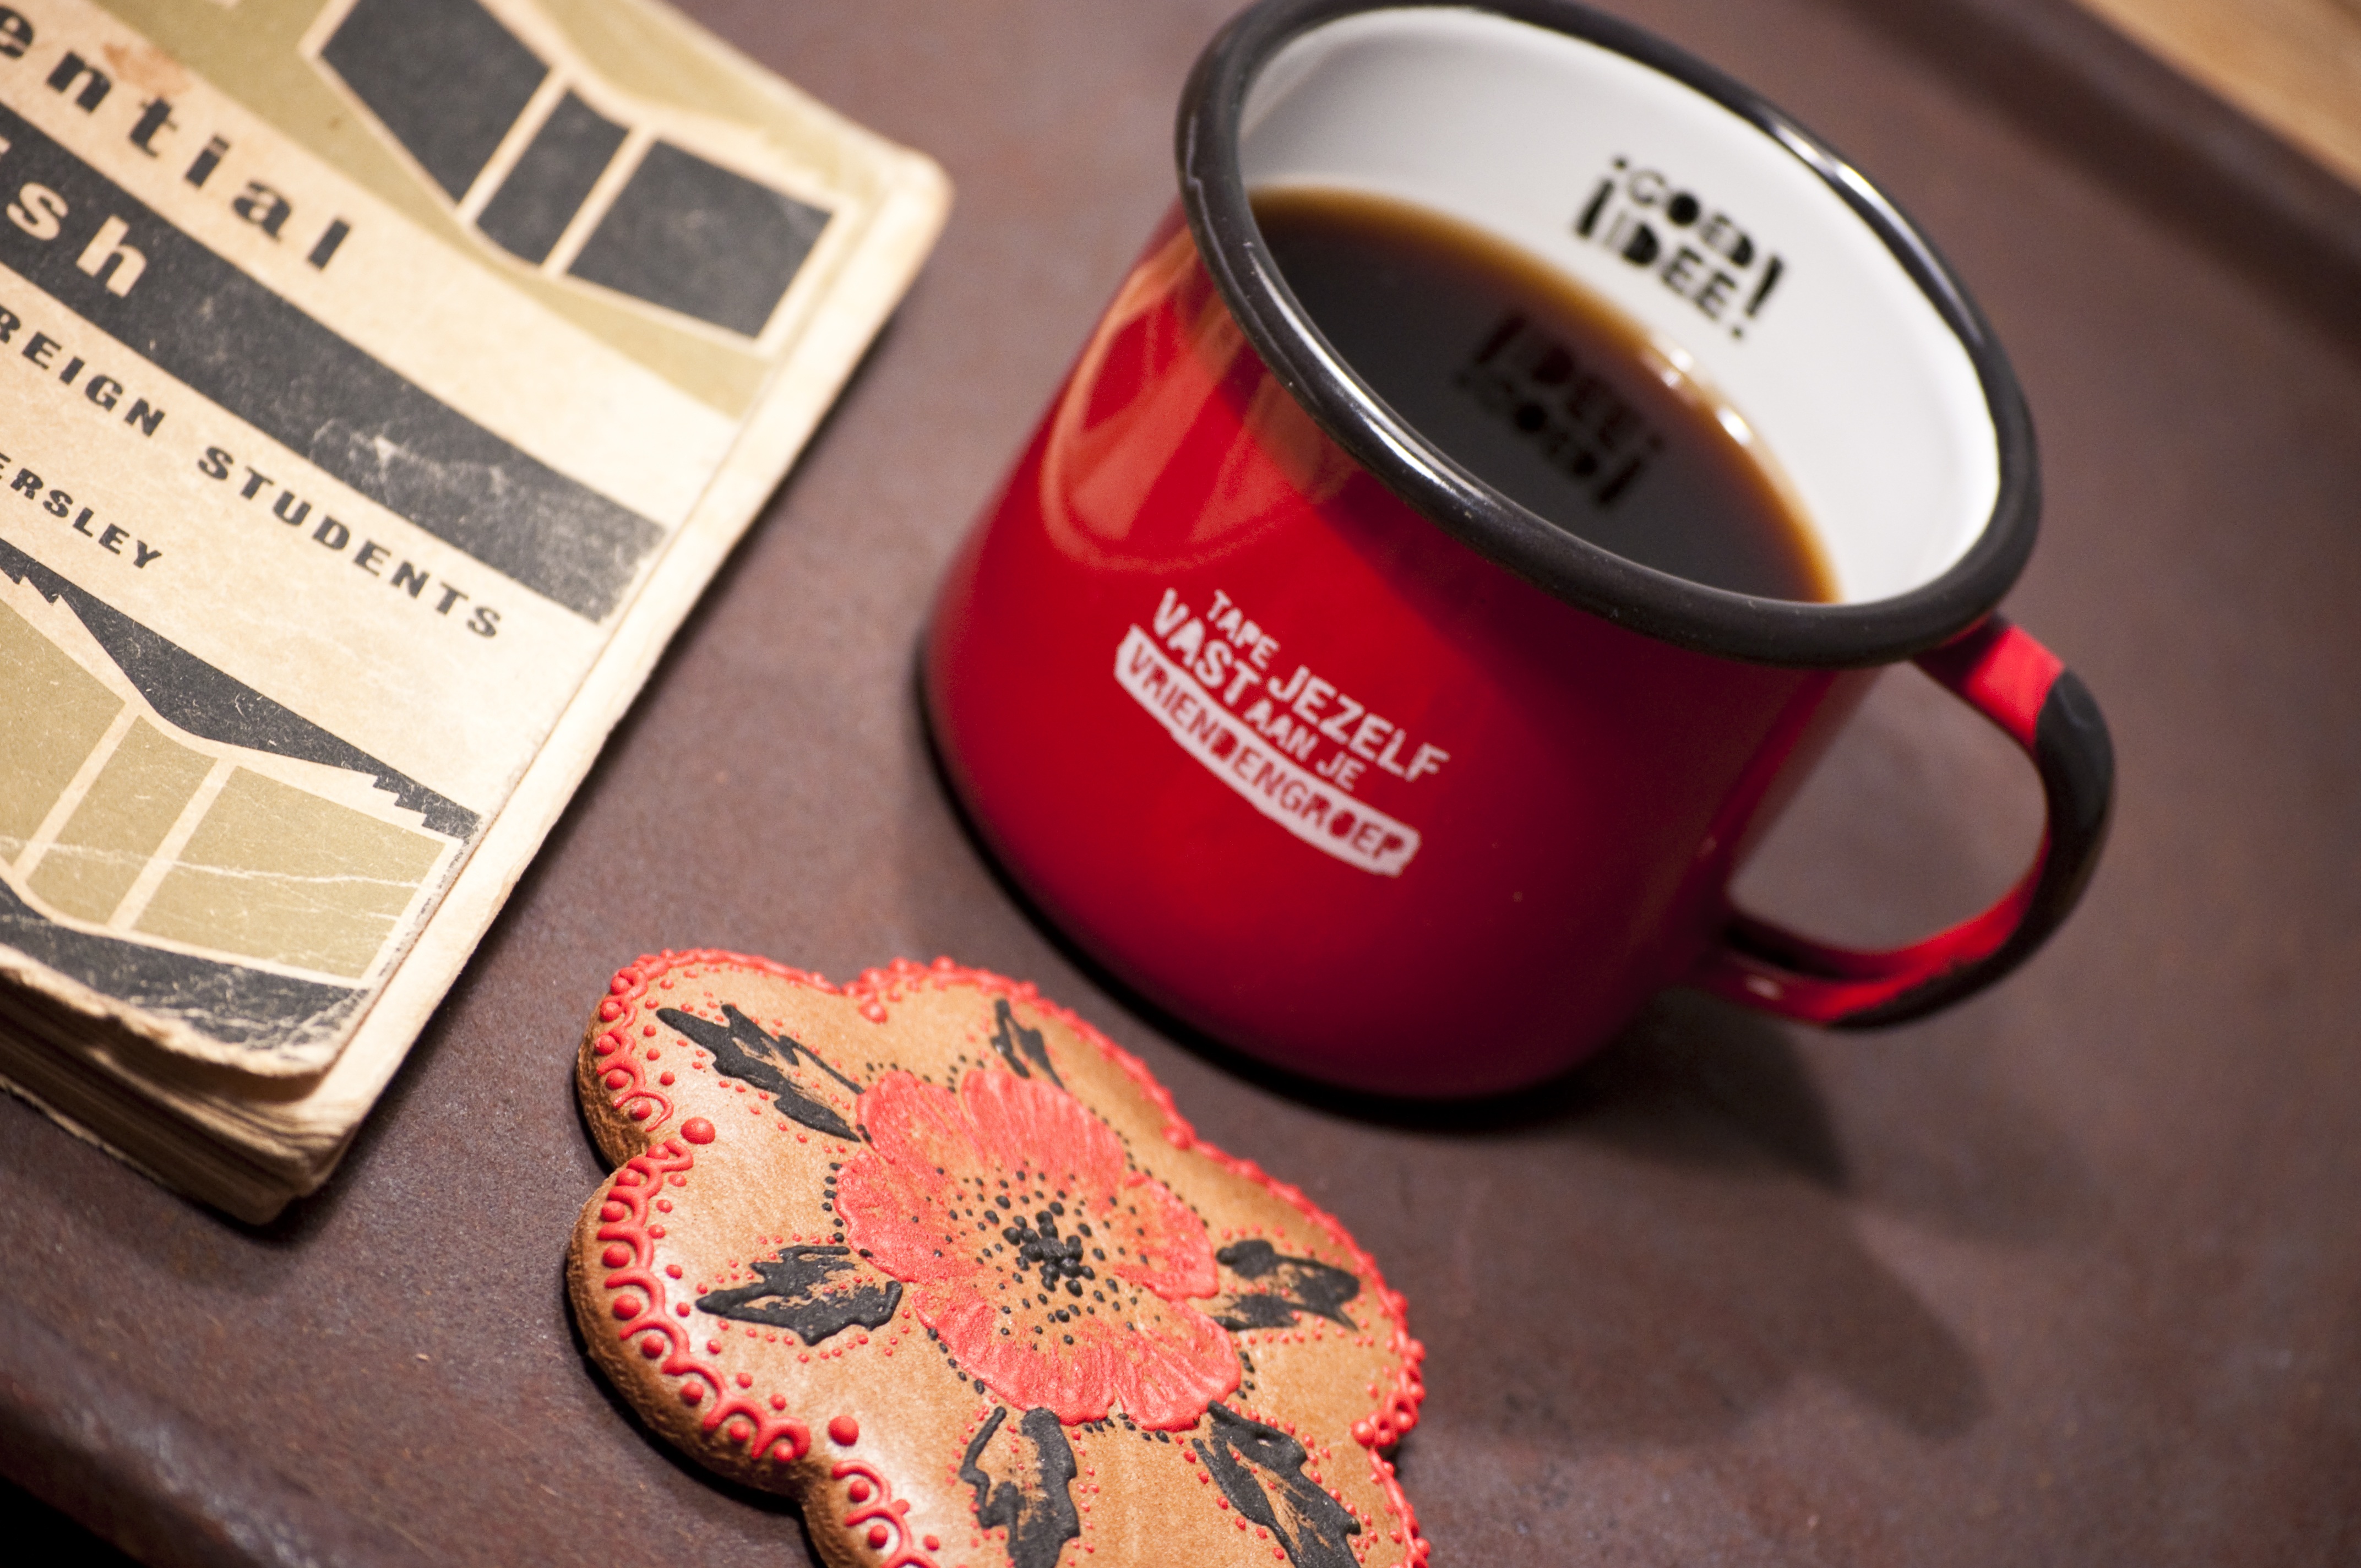
hand, book, coffee, cup, red, drink, mug, coffee cup, art, beauty, organ, flavor, the cake